Johnny Gee

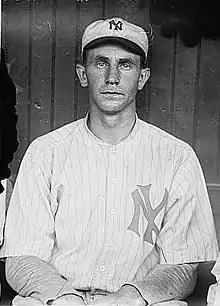
Michigan baseball coach Ray Fisher continued to mentor Gee during his professional baseball career.

In the weeks leading up to 1941 spring training, Gee traveled to Ann Arbor to train with Michigan's coach Fisher and "in an effort to recover his former ability and work the kinks out from his ailing arm." Gee told reporters, "I'm placing myself entirely under Fisher's directions... He taught me all I know and he's the one who can straighten me out." He worked out daily with Fisher at the Yost Fieldhouse on the University of Michigan campus. In late January 1941, Fisher told the press: "All the soreness seems to be out. We don't know for sure until he starts bearing down next week, but Johnny should be a lot better pitcher this year. He's only 25 and should have a lot of good baseball ahead of him."